Moon of Desire

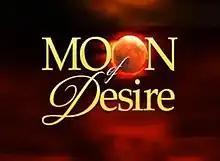
Title card

Moon of Desire is a 2014 Philippine television drama romance fantasy series broadcast by ABS-CBN. Directed by FM Reyes, Raymund B. Ocampo and Ricky S. Rivero, starring JC de Vera and Meg Imperial, Ellen Adarna, Dominic Roque and Miko Raval. It aired on the network's Kapamilya Gold line up and worldwide on TFC from March 31 to August 15, 2014, replacing "" and was replaced by "Ana Manuela". This is the last ABS-CBN drama series to be produced in standard definition or 4:3 aspect ratio, as the network's drama series that were released following this series are now all produced in high-definition or 16:9 aspect ratio.